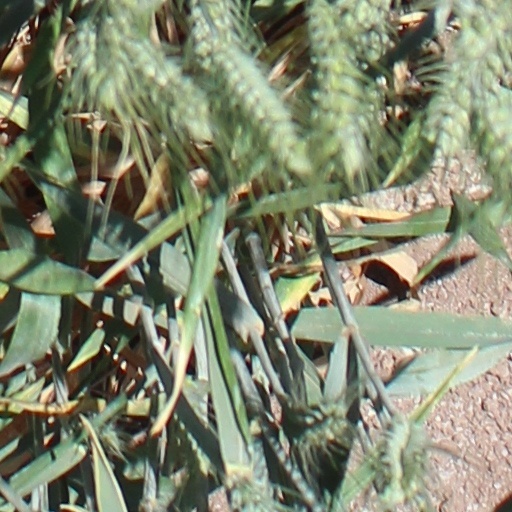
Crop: wheat